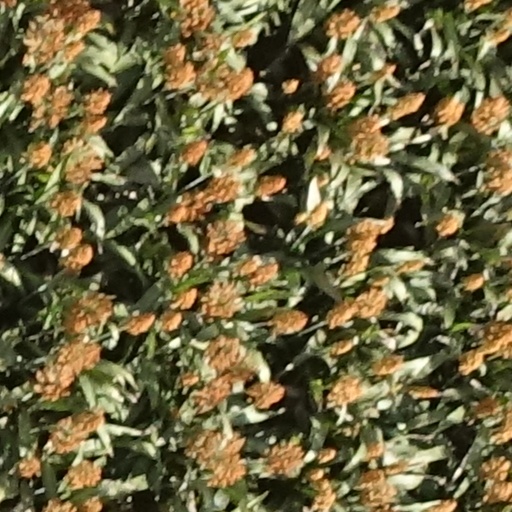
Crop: sorghum